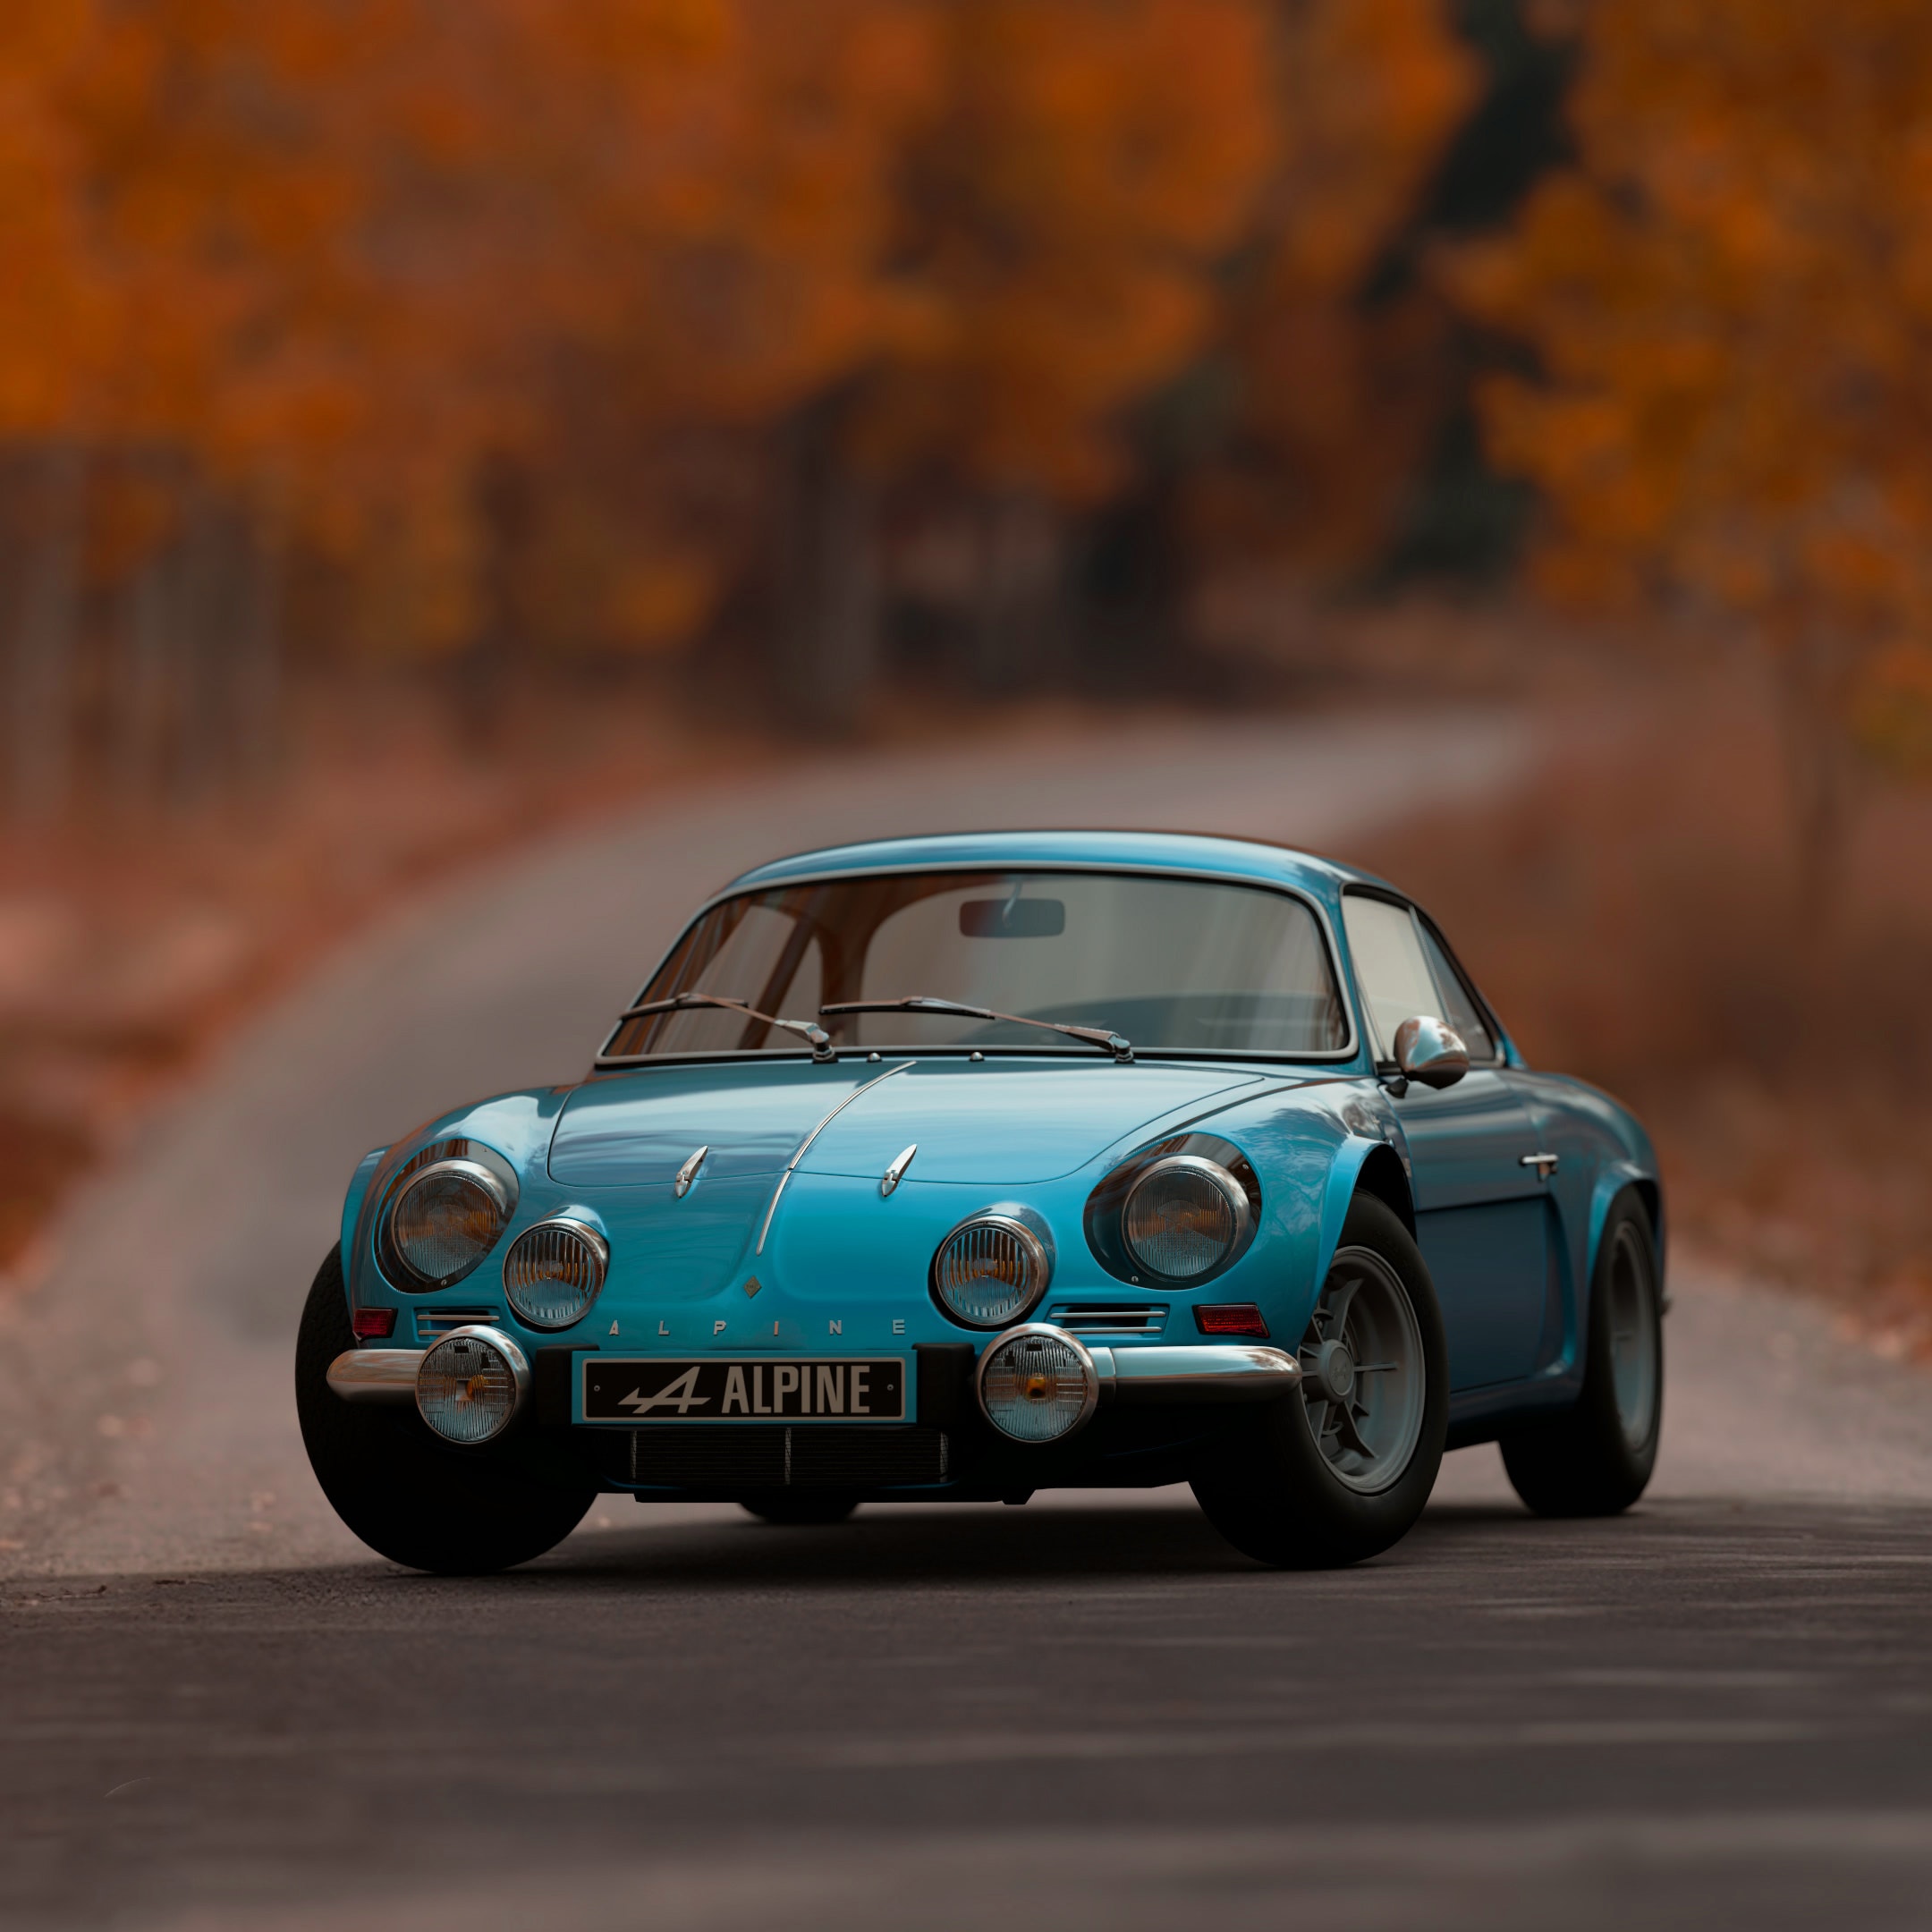
land vehicle, vehicle, car, Regularity rally, alpine a110, classic car, coupe, sports car, sedan